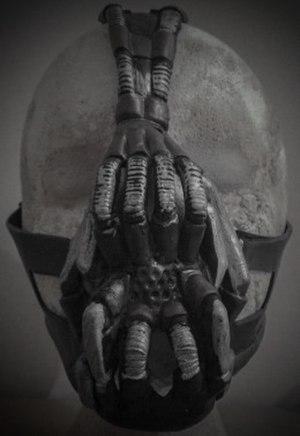
The Dark Knight Rises, ou L'Ascension du Chevalier Noir au Québec et au Nouveau-Brunswick, est un film de super-héros américano-britannique réalisé par Christopher Nolan, sorti en 2012.